Hula painted frog

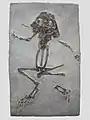
Fossil of the prehistoric relative "Latonia seyfriedii"

This frog was originally proposed to be a member of the genus "Discoglossus", but further genetic and morphological assessment after the rediscovery of the species led a reassignment to genus "Latonia", for which no other living examples are known. Fossils of "Latonia" are known in Europe spanning from the Upper Oligocene until the Early Pleistocene. The closest relative of Latonia is considered to be "Discoglossus." On this basis, the Hula painted frog has been labeled a living fossil, the only extant representative of an ancient genetic split.